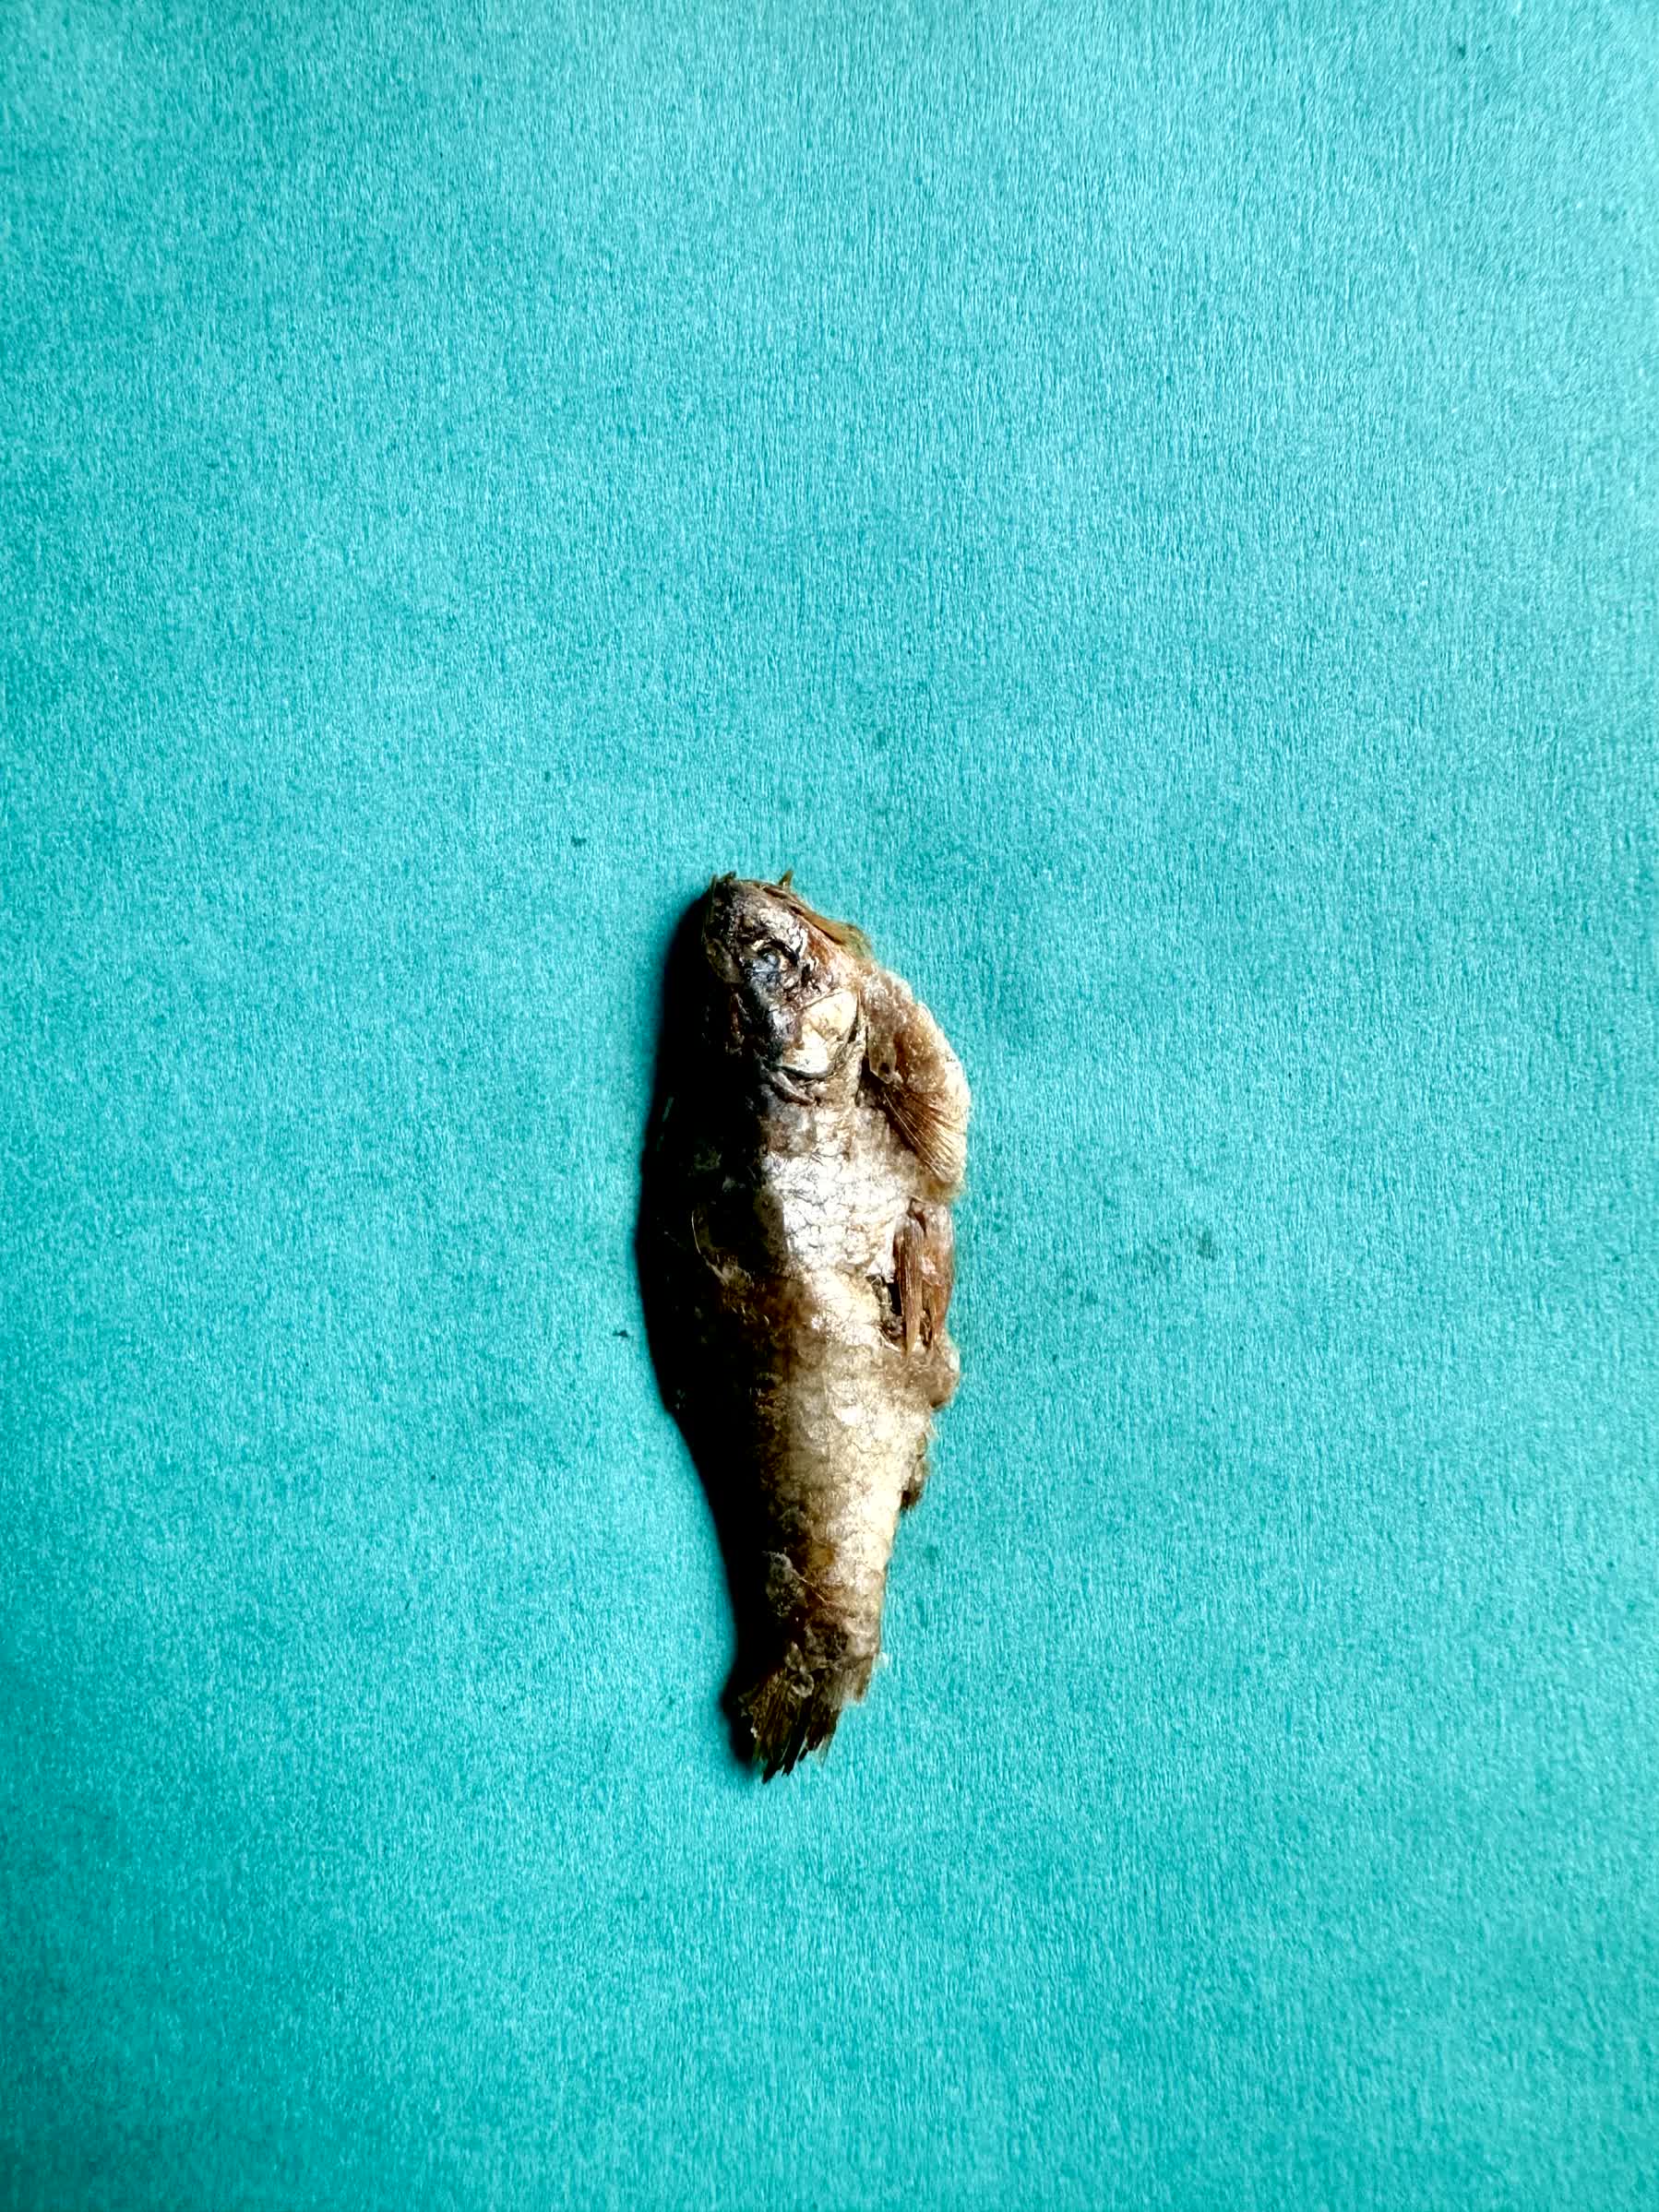
Species: puti chepa